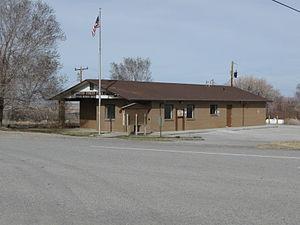
Baker est une localité américaine dans le comté de White Pine, dans le Nevada. Cette census-designated place sert de point d'accès au parc national du Grand Bassin, situé plus à l'ouest, et elle abrite d'ailleurs un office de tourisme du National Park Service qui lui est dédié. On y trouve également la Baker Ranger Station, une station de rangers inscrite au Registre national des lieux historiques depuis le 17 octobre 1995.